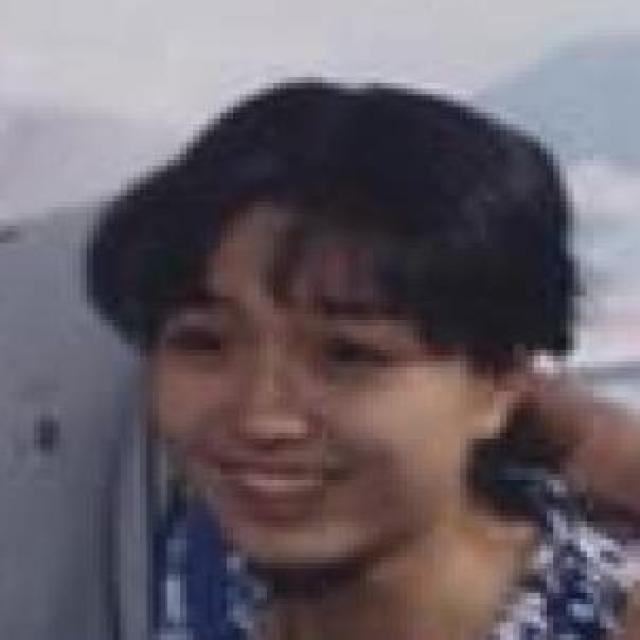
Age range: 13-20